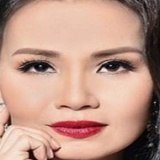
ca sĩ Cẩm Ly